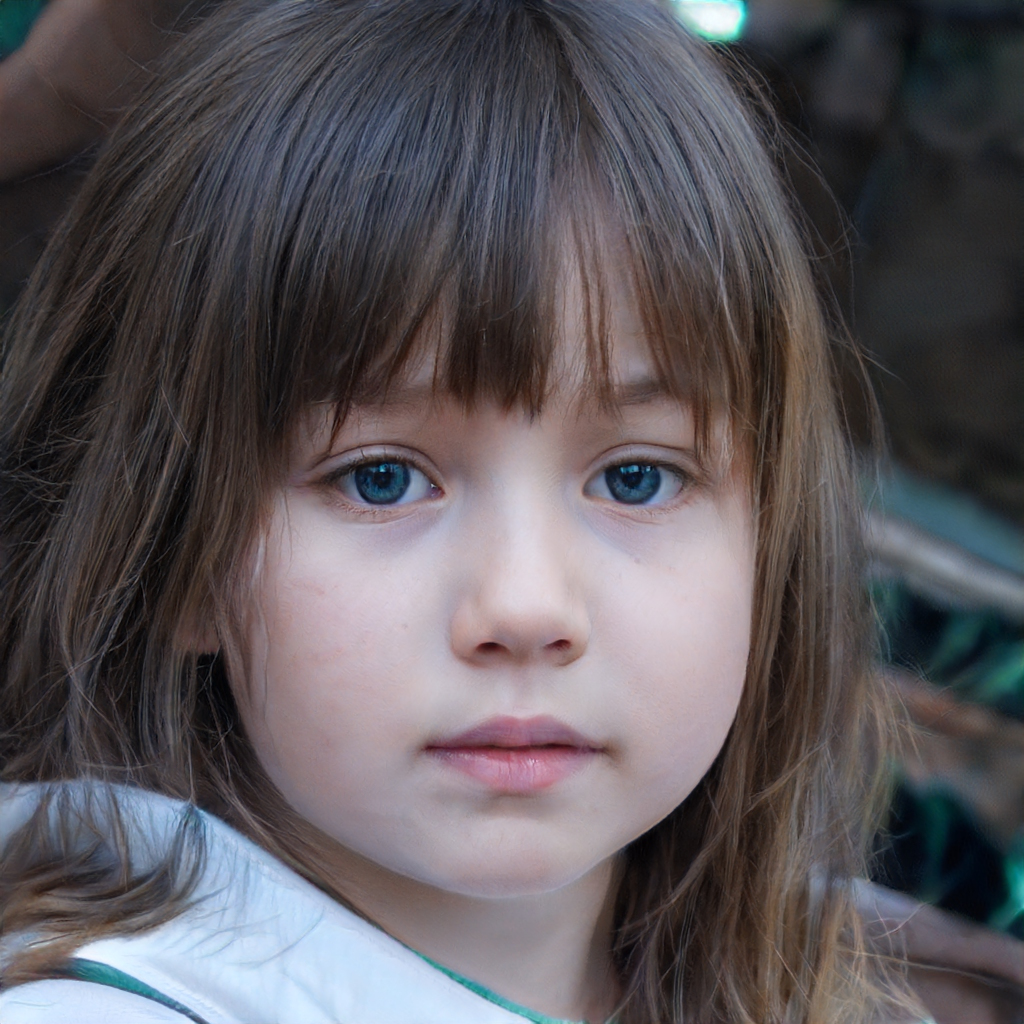
Gender: Female